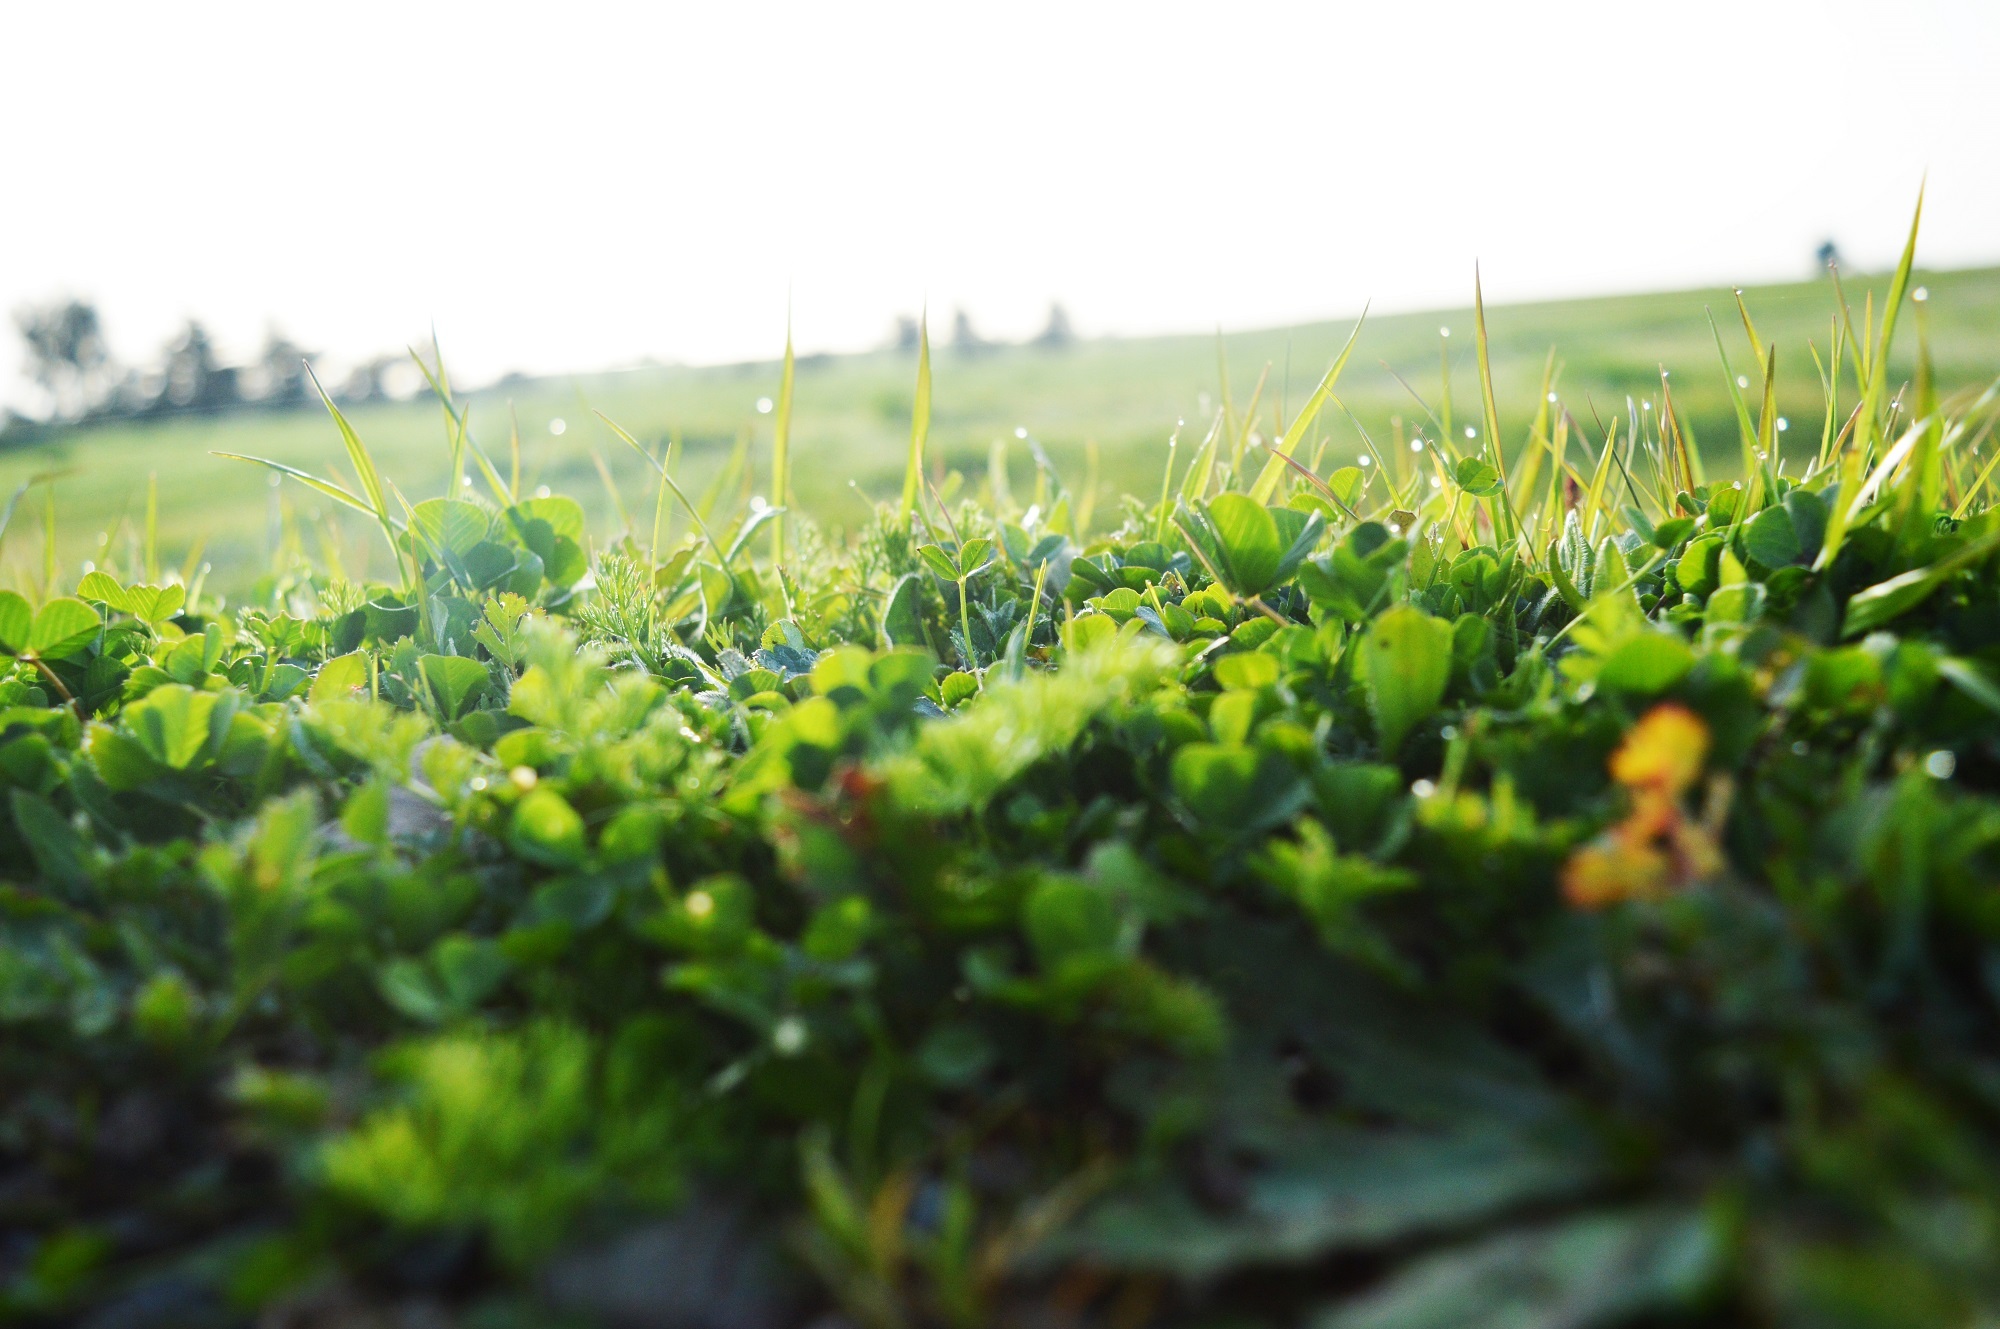
grass, plant, field, lawn, meadow, sunlight, leaf, flower, green, produce, crop, soil, agriculture, shrub, plantation